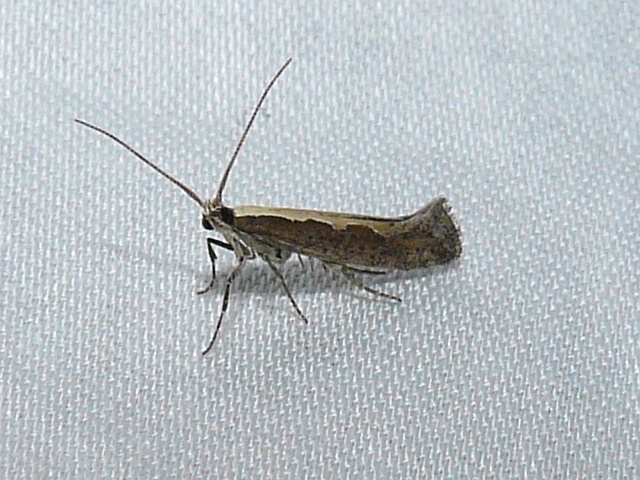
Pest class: diamondback_moth